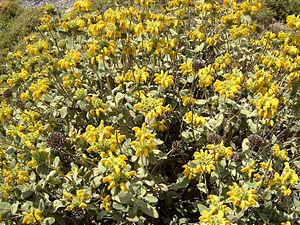
Phlomis fruticosa, la Sauge de Jérusalem, est une espèce de plantes à fleurs de la famille des Lamiaceae, originaire d'Albanie, Chypre, Grèce, Italie, Turquie, et d'autres régions de l'ancienne Yougoslavie.